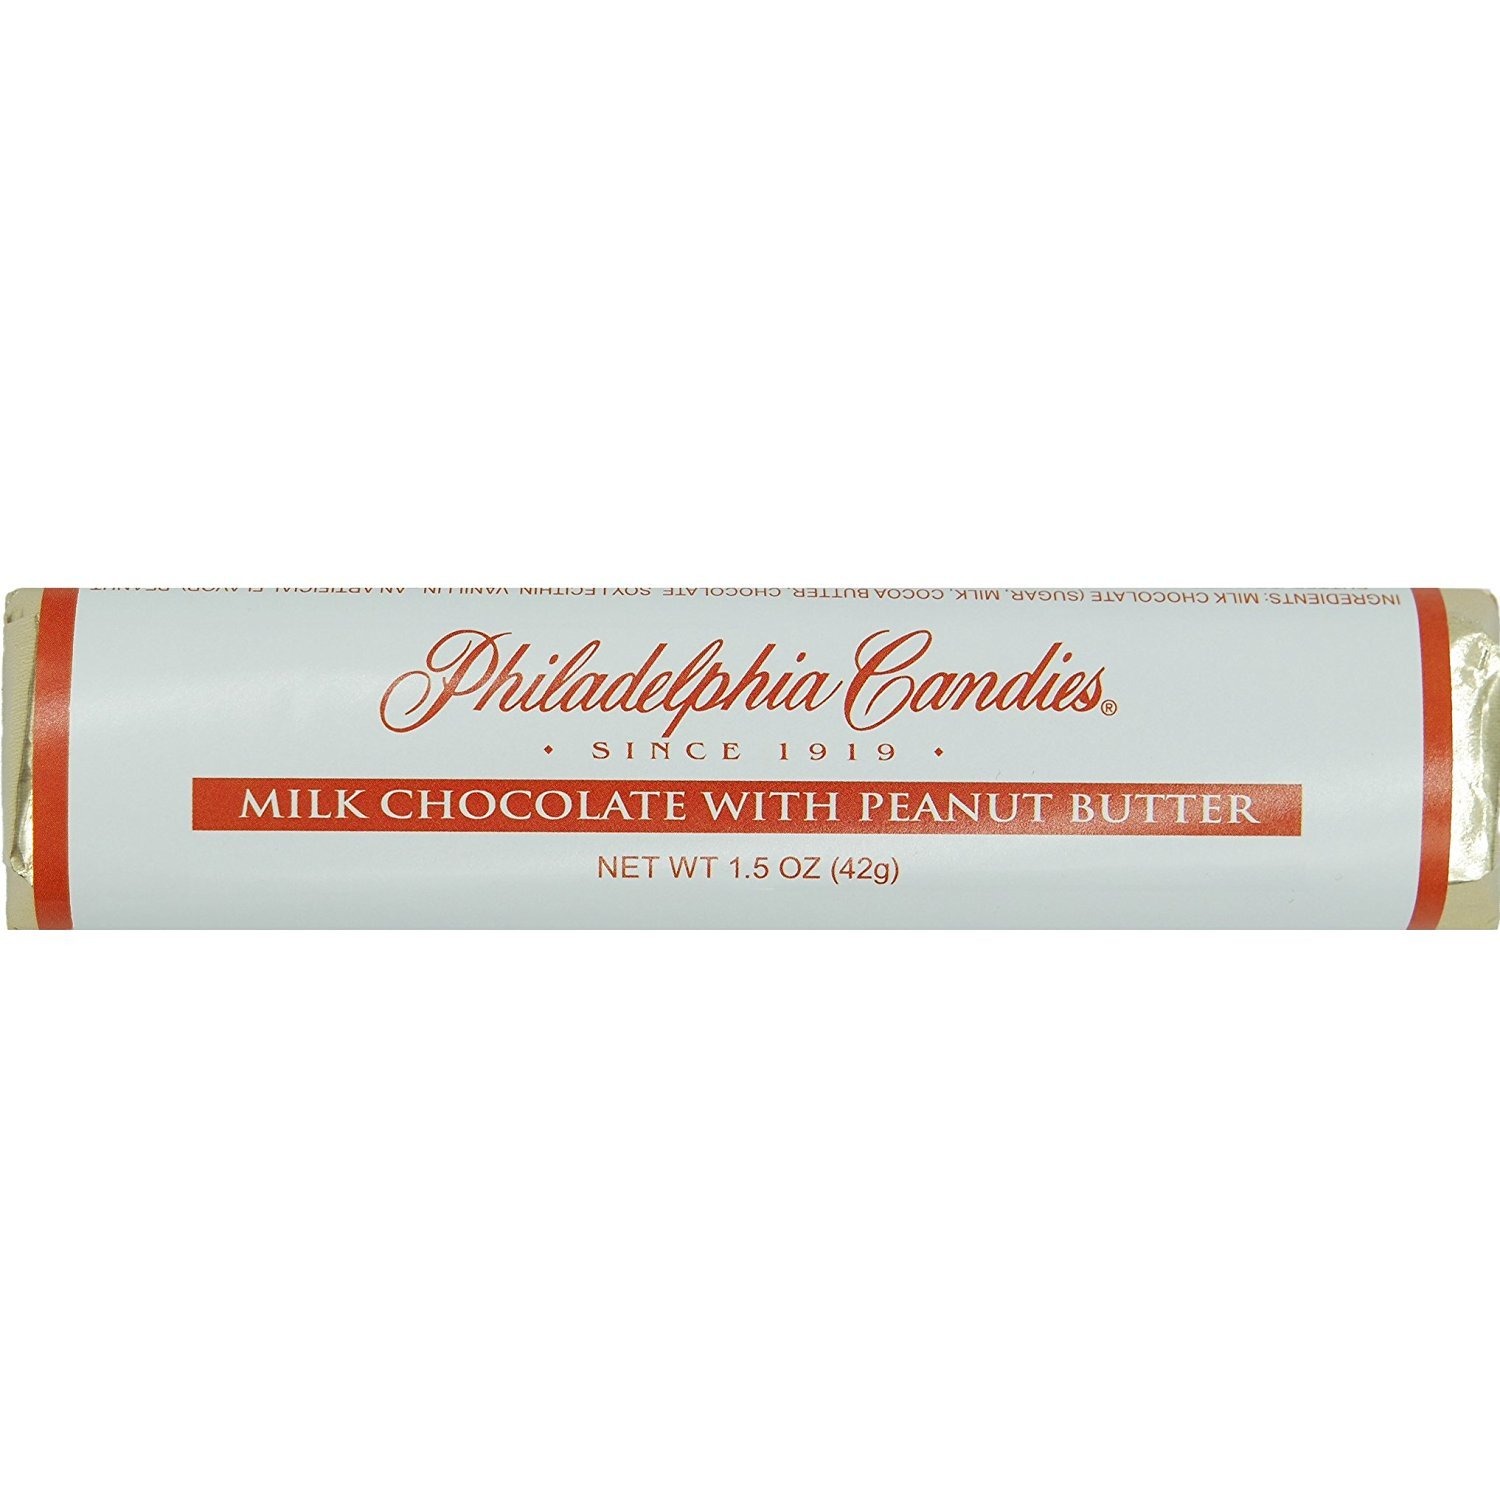
Item Name: Philadelphia Candies Milk Chocolate with Peanut Butter Bar 1.5 Ounce, Set of 30 (Fundraising / Individual Retail Sale)
Bullet Point 1: Enjoy a set of 30 Philadelphia Candies bars in Milk Chocolate, Almond, Caramel, Crisped Rice, Peanut Butter, or 47% Cocoa Dark Chocolate.
Bullet Point 2: Each bar is labeled for individual retail sale, complete with 12-digit UPC number. Suitable for your own personal enjoyment, social gathering, or corporate business event. Priced attractively for fundraising or resale at a higher price.
Bullet Point 3: Our dark chocolate bars are perfect for a business meeting or after-dinner treat with wine, while the Milk Chocolate bars make a great birthday gift or party favor.
Bullet Point 4: Every Philadelphia Candies recipe is unique and time-tested. We offer 100% satisfaction on all products.
Bullet Point 5: Philadelphia Candies has been manufacturing fine chocolates in Hermitage, Pennsylvania for 100 years. The company was founded in 1919 and operates retail stores in Pennsylvania and Ohio.
Product Description: Enjoy a set of 30 Philadelphia Candies bars in Milk Chocolate, Almond, Caramel, Crisped Rice, Peanut Butter, or 47% Cocoa Dark Chocolate. Each bar is labeled for individual retail sale, complete with 12-digit UPC number. Suitable for your own personal enjoyment, social gathering, or corporate business event. Priced attractively for fundraising or resale at a higher price. Our dark chocolate bars are perfect for a business meeting or after-dinner treat with wine, while the Milk Chocolate bars make a great birthday gift or party favor. Every Philadelphia Candies recipe is unique and time-tested. We offer 100% satisfaction on all products. Philadelphia Candies has been manufacturing fine chocolates in Hermitage, Pennsylvania for 100 years. The company was founded in 1919 and operates retail stores in Pennsylvania and Ohio.
Value: 45.0
Unit: Ounce

Price: 43.43